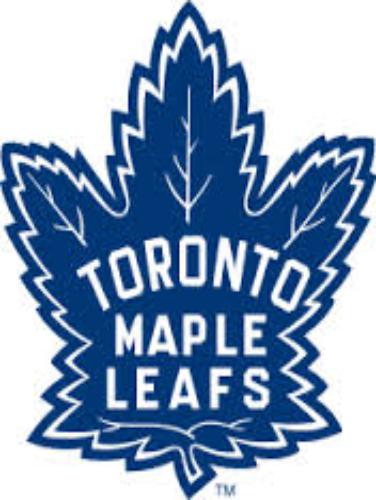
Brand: Maple Leaf
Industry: Necessities